Yellow-rumped leaf-eared mouse

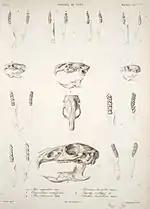

Members of Cricetidae are known for variety in their diets, for "Phyllotis xanthopygus" this range includes herbivory, insectivory, granivory, and frugivory. This variation enables them to be opportunistic feeders: an advantageous trait as it permits quick and unselective foraging in open and vulnerable areas.